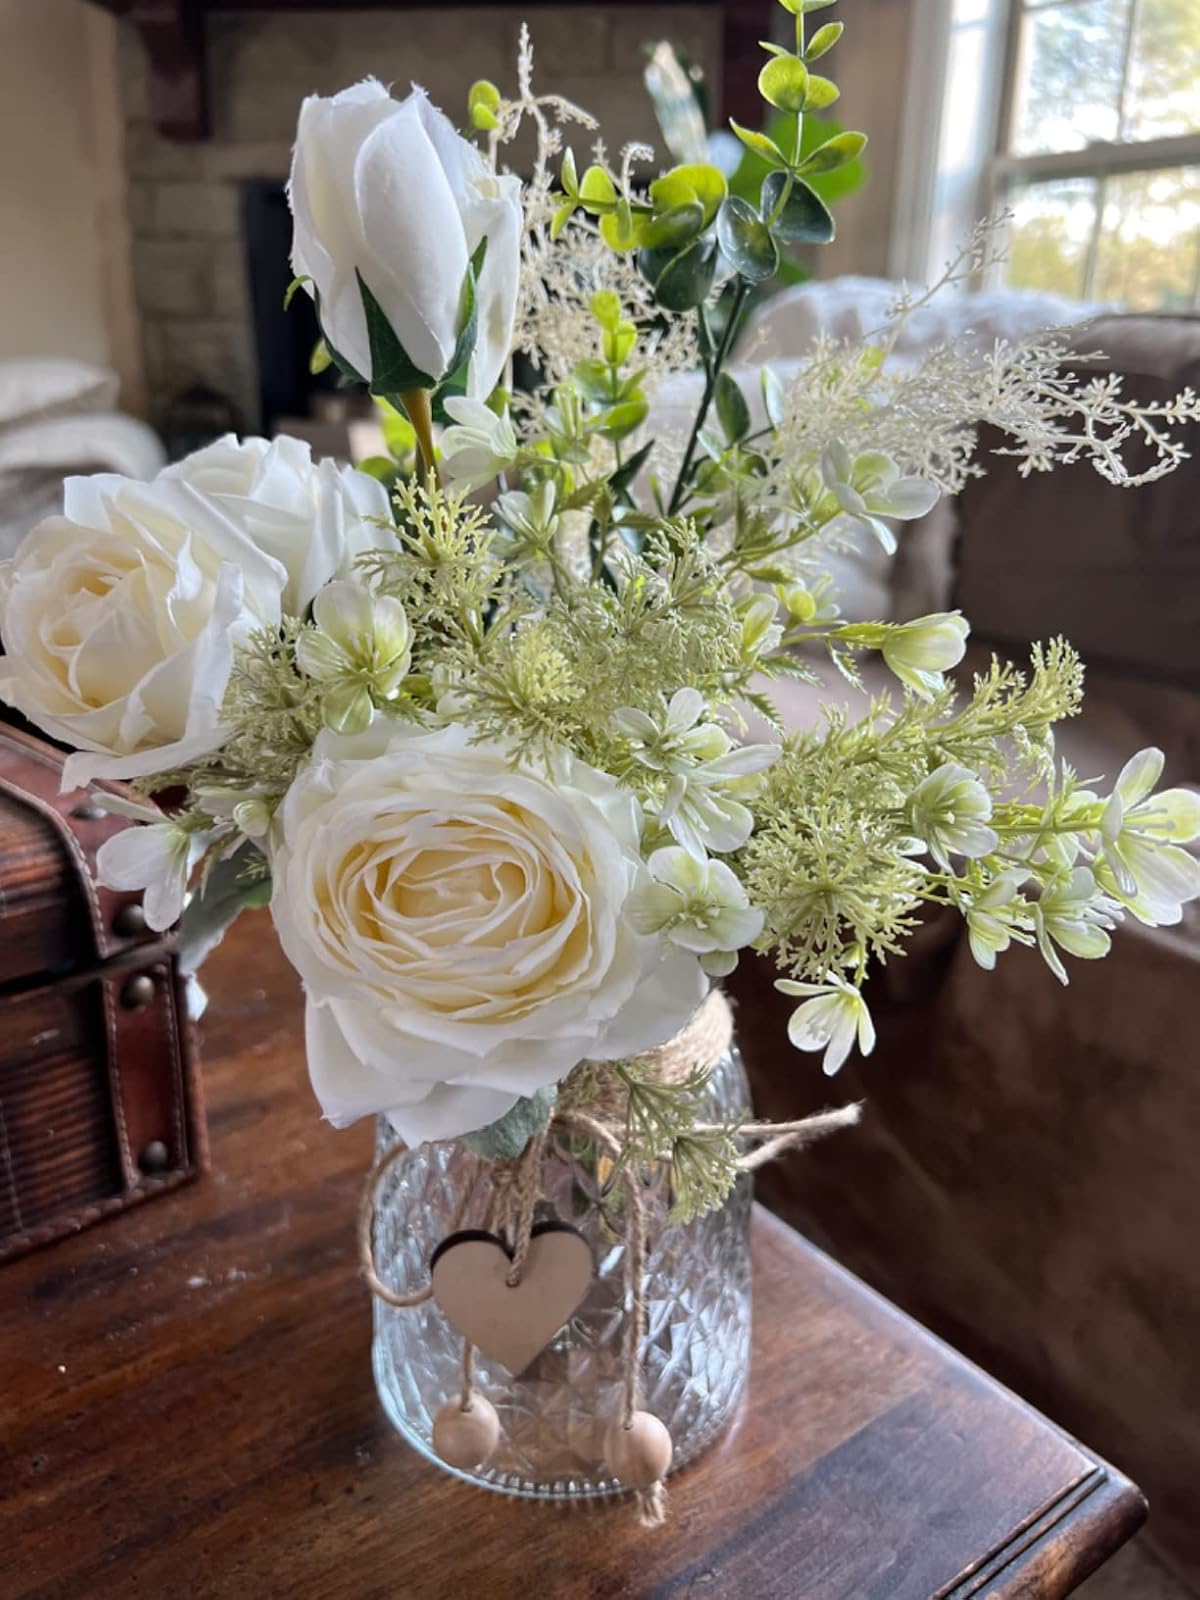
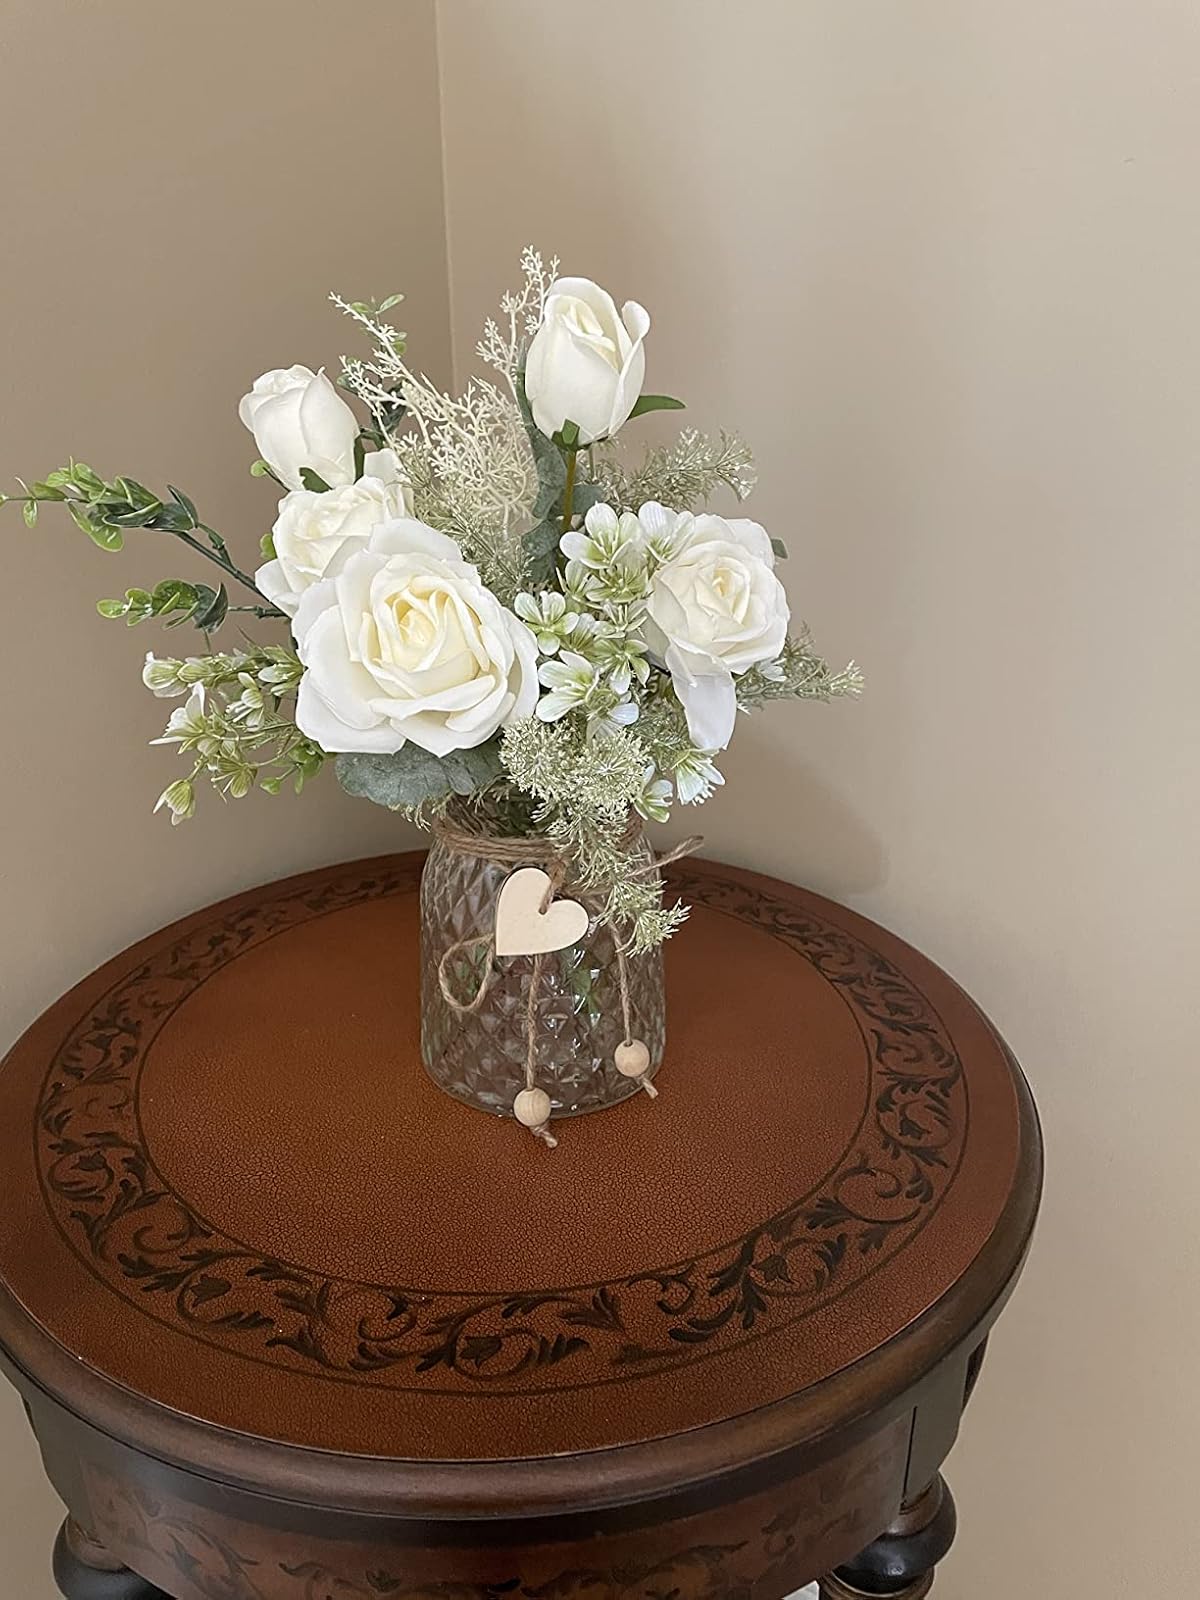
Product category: vase
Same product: yes